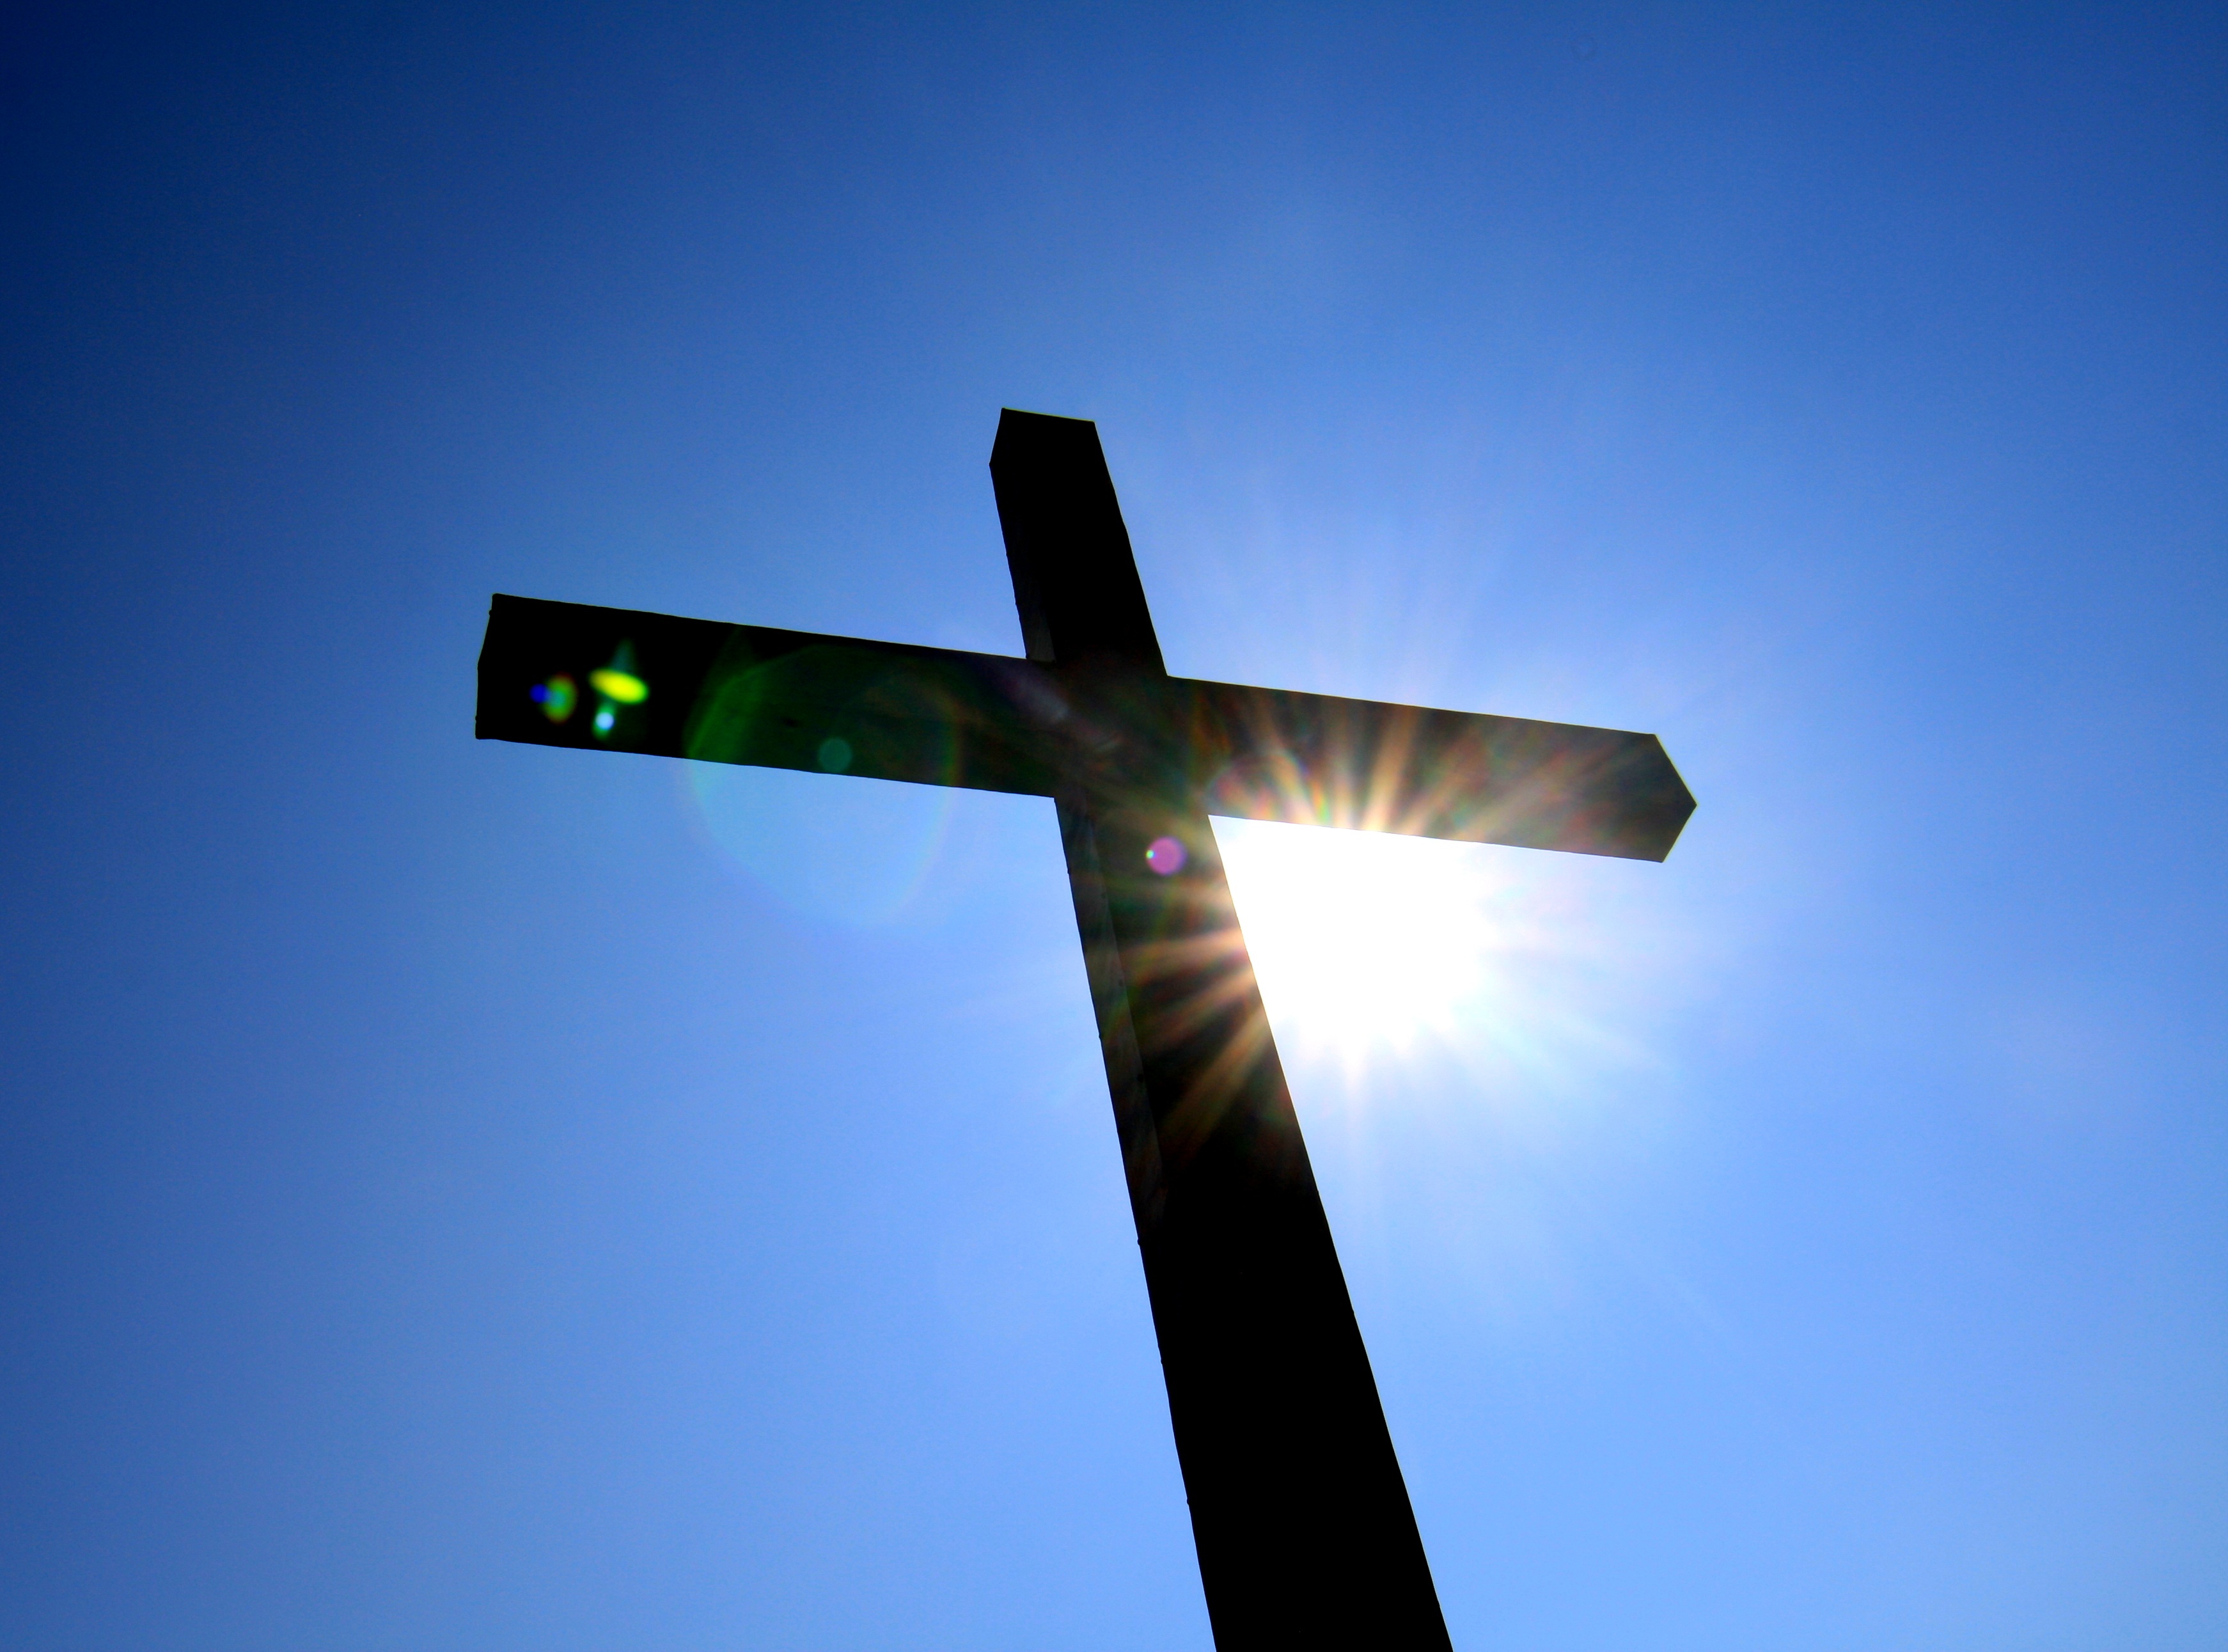
light, sky, sun, wind, line, symbol, blue, street light, cross, lighting, blue sky, rays, shape, redemption, atmosphere of earth